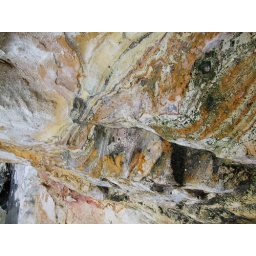
Some more fantastic rock colour from the minerals in the water and mud.